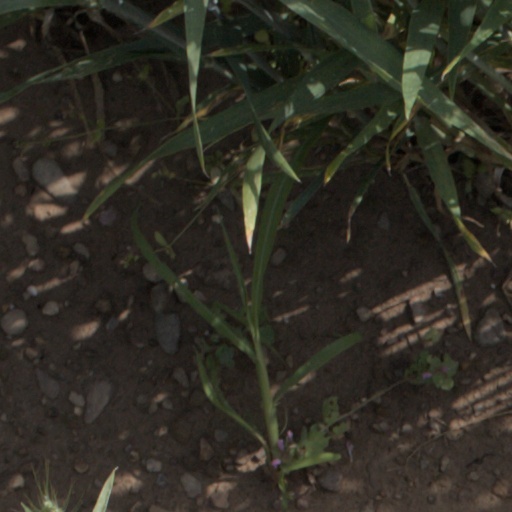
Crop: wheat